Traditional games of India

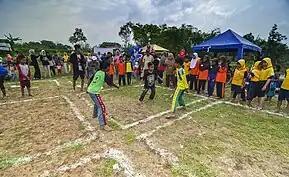
A few traditional Indian games have been noted for being similar to games in Southeast Asia, such as atya-patya, whose Indonesian variant gobak sodor is pictured here.

Kho-kho has been played since at least the fourth century BC. Kabaddi and kho-kho may have had certain aspects of their gameplay mentioned in the Mahabharata, which was written before 300 AD. Atya-patya is mentioned in the Naṟṟiṇai, written in 300 AD or before. Chaturanga is an ancient board game which experienced various modifications as it was transmitted from India toward Europe and became the modern game of chess. Some of these games were used for military training purposes; constant warfare between Indians/against invaders forced an emphasis on physical activities related to fighting. One example of this connection between sports and war was Abhimanyu's piercing of the Chakravyuha as depicted in the Mahabharata, which may have had a connection to the skills used in kabaddi and kho-kho.